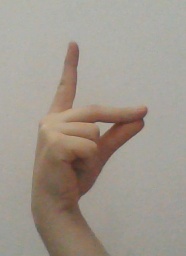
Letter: ta